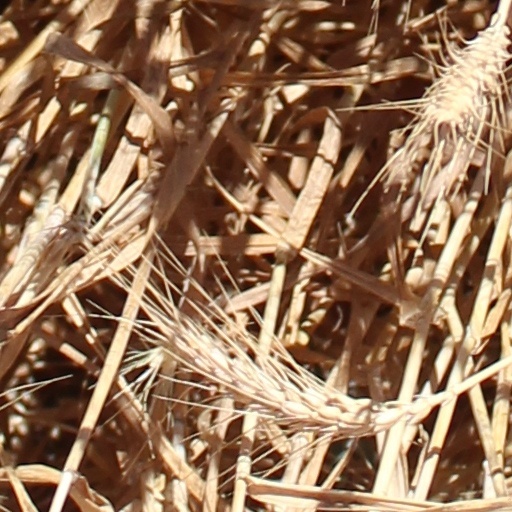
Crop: wheat